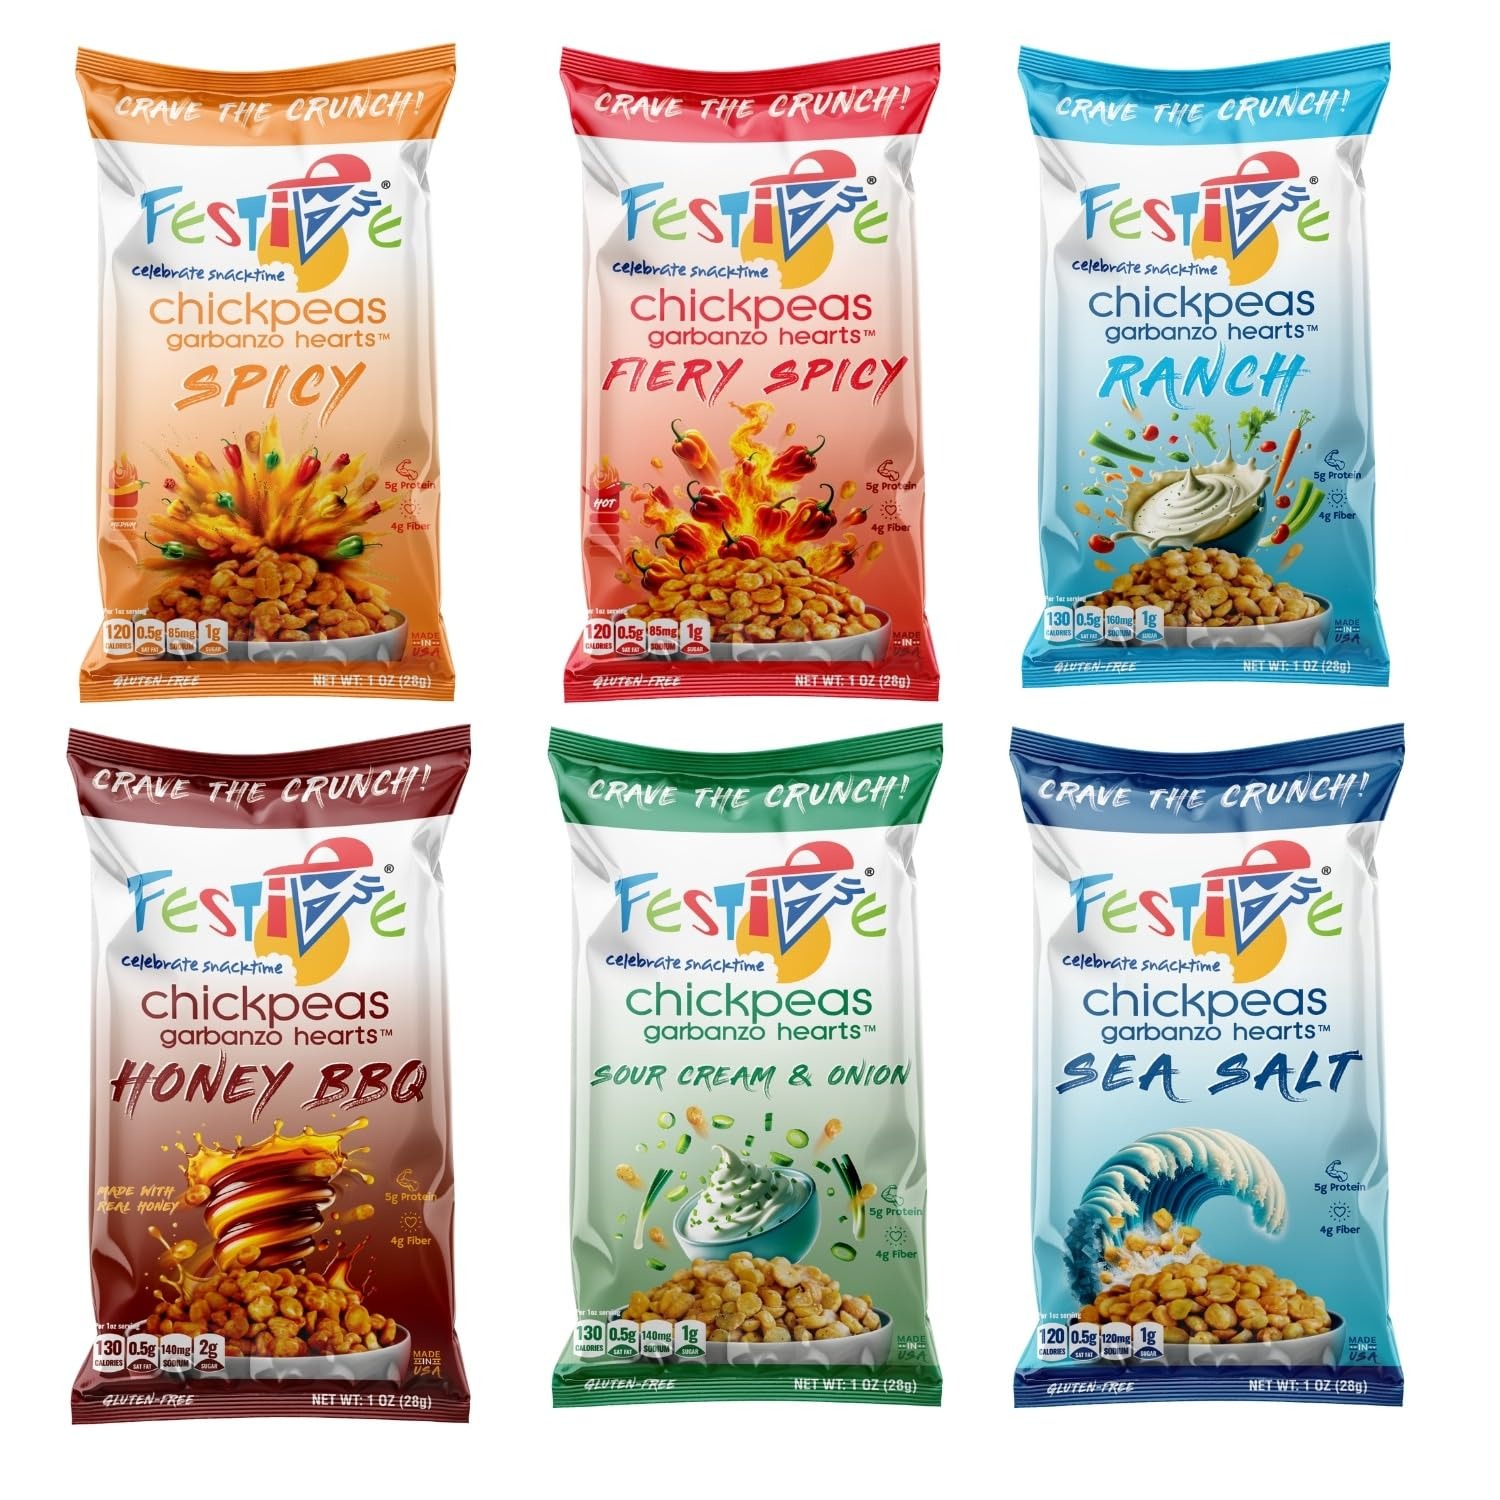
Item Name: Feel Festive Roasted Chickpeas Variety Snack Pack - Crunchy Balanced Macro Nut Free Healthy Garbanzo Beans - Non-GMO Vegan Soy-Free - Convenient 24 Bags
Bullet Point 1: INTRODUCING FESTIVE GARBANZO BEANS - They're the perfect snack for adults and kids alike! These healthy bean snacks are packed with protein, iron, and potassium, making them a guilt-free option for munching during your downtime. Unlike most potato chips and pretzels, they are low in sodium and saturated fats, ensuring a satisfyingly salty alternative without compromising on taste.
Bullet Point 2: MADE IN THE USA IN A PEANUT-FREE FACILITY, these light, crispy chickpeas offer a crunch that rivals your favorite unhealthy potato crisps and corn puffs. So why settle for ordinary snacks when you can indulge in the extraordinary flavor of Festive Chickpea Garbanzo Beans? Try them now and embark on a tasty, guilt-free snacking journey! Not only are they great for snacking at Christmas parties and before Thanksgiving dinner, but they also add a delightful twist to salads, trail mixes, and more!
Bullet Point 3: FESTIVE CHICKPEAS ARE SHELF-STABLE, allowing you to eat them at your leisure. Don't worry about wasting good food--just enjoy a handful here and there. They stay fresh and crisp in their original packaging, unlike popcorn that tends to go stale. Whether you're on a keto diet, looking for gluten-free options, or simply want a wholesome treat, these chickpeas are a unique, delicious addition to your daily snacks. They're perfect for office snacking, school lunches, or healthy road trip munching.
Bullet Point 4: FESTIVE BELIEVES IN KEEPING THINGS SIMPLE & HEALTHY. That's why these chickpeas are made with only what they need - chick peas, canola oil, salt, and natural seasonings. No artificial preservatives or flavorings are added. Plus, these vegetarian / vegan snacks are Gluten-Free, Soy-Free, GMO-Free, Dairy-Free, and contain no trans fats or cholesterol. They are even Halal certified!
Bullet Point 5: CHOOSE FROM A VARIETY OF MOUTHWATERING FLAVORS to suit any taste, such as original Sea Salt, Honey BBQ, Ranch, Sour Cream & Onion, Spicy Mild, and Spicy Fiery. Please note that Honey BBQ contains real honey, making it not vegan-friendly. You can also purchase all flavors individually, packaged in single 1 oz bags, in 12- or 24-individual flavors for more snacking pleasure.
Product Description: Keep up your spirits even during your downtime with Festive Chickpea Garbanzo Beans! Feel Festive's healthy bean snacks are a good source of protein, iron and potassium. They're also lower in sodium and saturated fats compared to most potato chips and pretzels. They make a satisfyingly salty alternative to traditional mixed nuts and cocktail peanuts for snacking on at Christmas parties and before Thanksgiving dinner. Made with only what they need and nothing more! Just chickpeas, canola oil, salt, and natural seasonings. Compared to many brands of pre-popped popcorn, puffed rice, or veggies, there are no artificial preservatives or flavorings. These vegetarian snacks are Gluten Free, Soy Free, GMO Free, Dairy Free, and contain no trans fats and cholesterol. Halal. Available in a variety of flavors to suit any taste! Choose from original Sea Salt, Honey BBQ, Ranch, Sour Cream & Onion, Spicy Mild, and Spicy Fiery. The Honey BBQ are not vegan. All flavors can be purchased in single 1 ounce or 2 ounce bags, or in 12- or 24-packs. Roasted right here in the USA, in a peanut free facility. Light and crispy, with as satisfying a crunch as your favorite unhealthy (but oh so satisfying!) potato crisps and corn puffs. Not a snacker? They also make a great addition to salads, in trail mixes, and so much more! Eat at your leisure! Unlike many health food snacks, Festive Chickpeas are shelf-stable. That means you can eat just a handful here and there, without worrying about wasting good food. Kept clipped in their original packaging, they won't go stale either, like popcorn. They stay crisp and packed with the taste you crave, unlike other popular health snacks, like rice cakes and seaweed sheets.
Value: 24.0
Unit: Count

Price: 53.99